Fall Guys

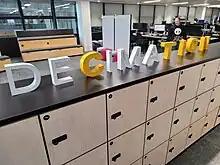
The inside of Mediatonic's office on 28 September 2023. The word Mediatonic was rearranged to spell 'decimation' as a response to Epic Games laying off over 830 employees, with Mediatonic being severely affected by the layoffs. While it is unknown how many employees were fired, many former employees announced their unemployment on Twitter.

"Fall Guys: Ultimate Knockout" was announced at E3 in June 2019 and was released on 4 August 2020 for PlayStation 4 and Windows. Several updates ensued for the first season and on 8 October 2020, the medieval-themed second season was released. The success prompted more hiring.